Carlos Quintero (cyclist)

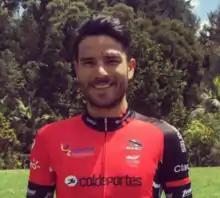
Quintero in 2016

Carlos Julián Quintero Noreña (born 5 March 1986) is a Colombian racing cyclist, who currently rides for UCI Continental team . Quintero has also competed for the /, , , and professional teams; he contested the 2013 Giro d'Italia, the 2014 Giro d'Italia and the 2015 Vuelta a España with .